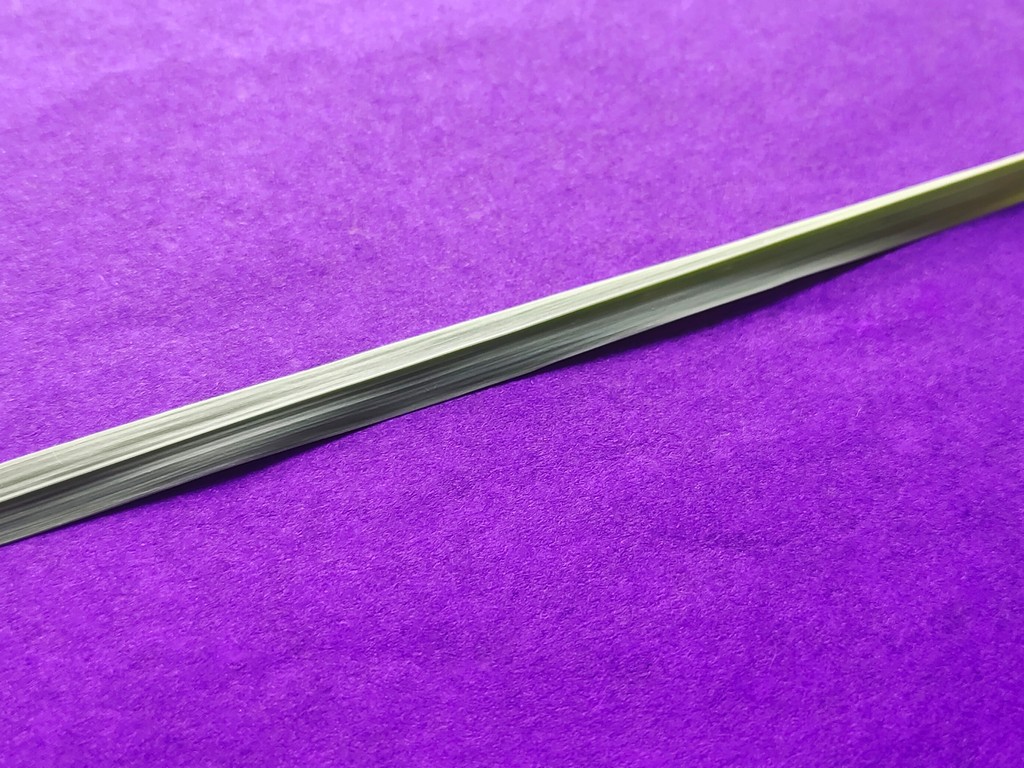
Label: Healthy